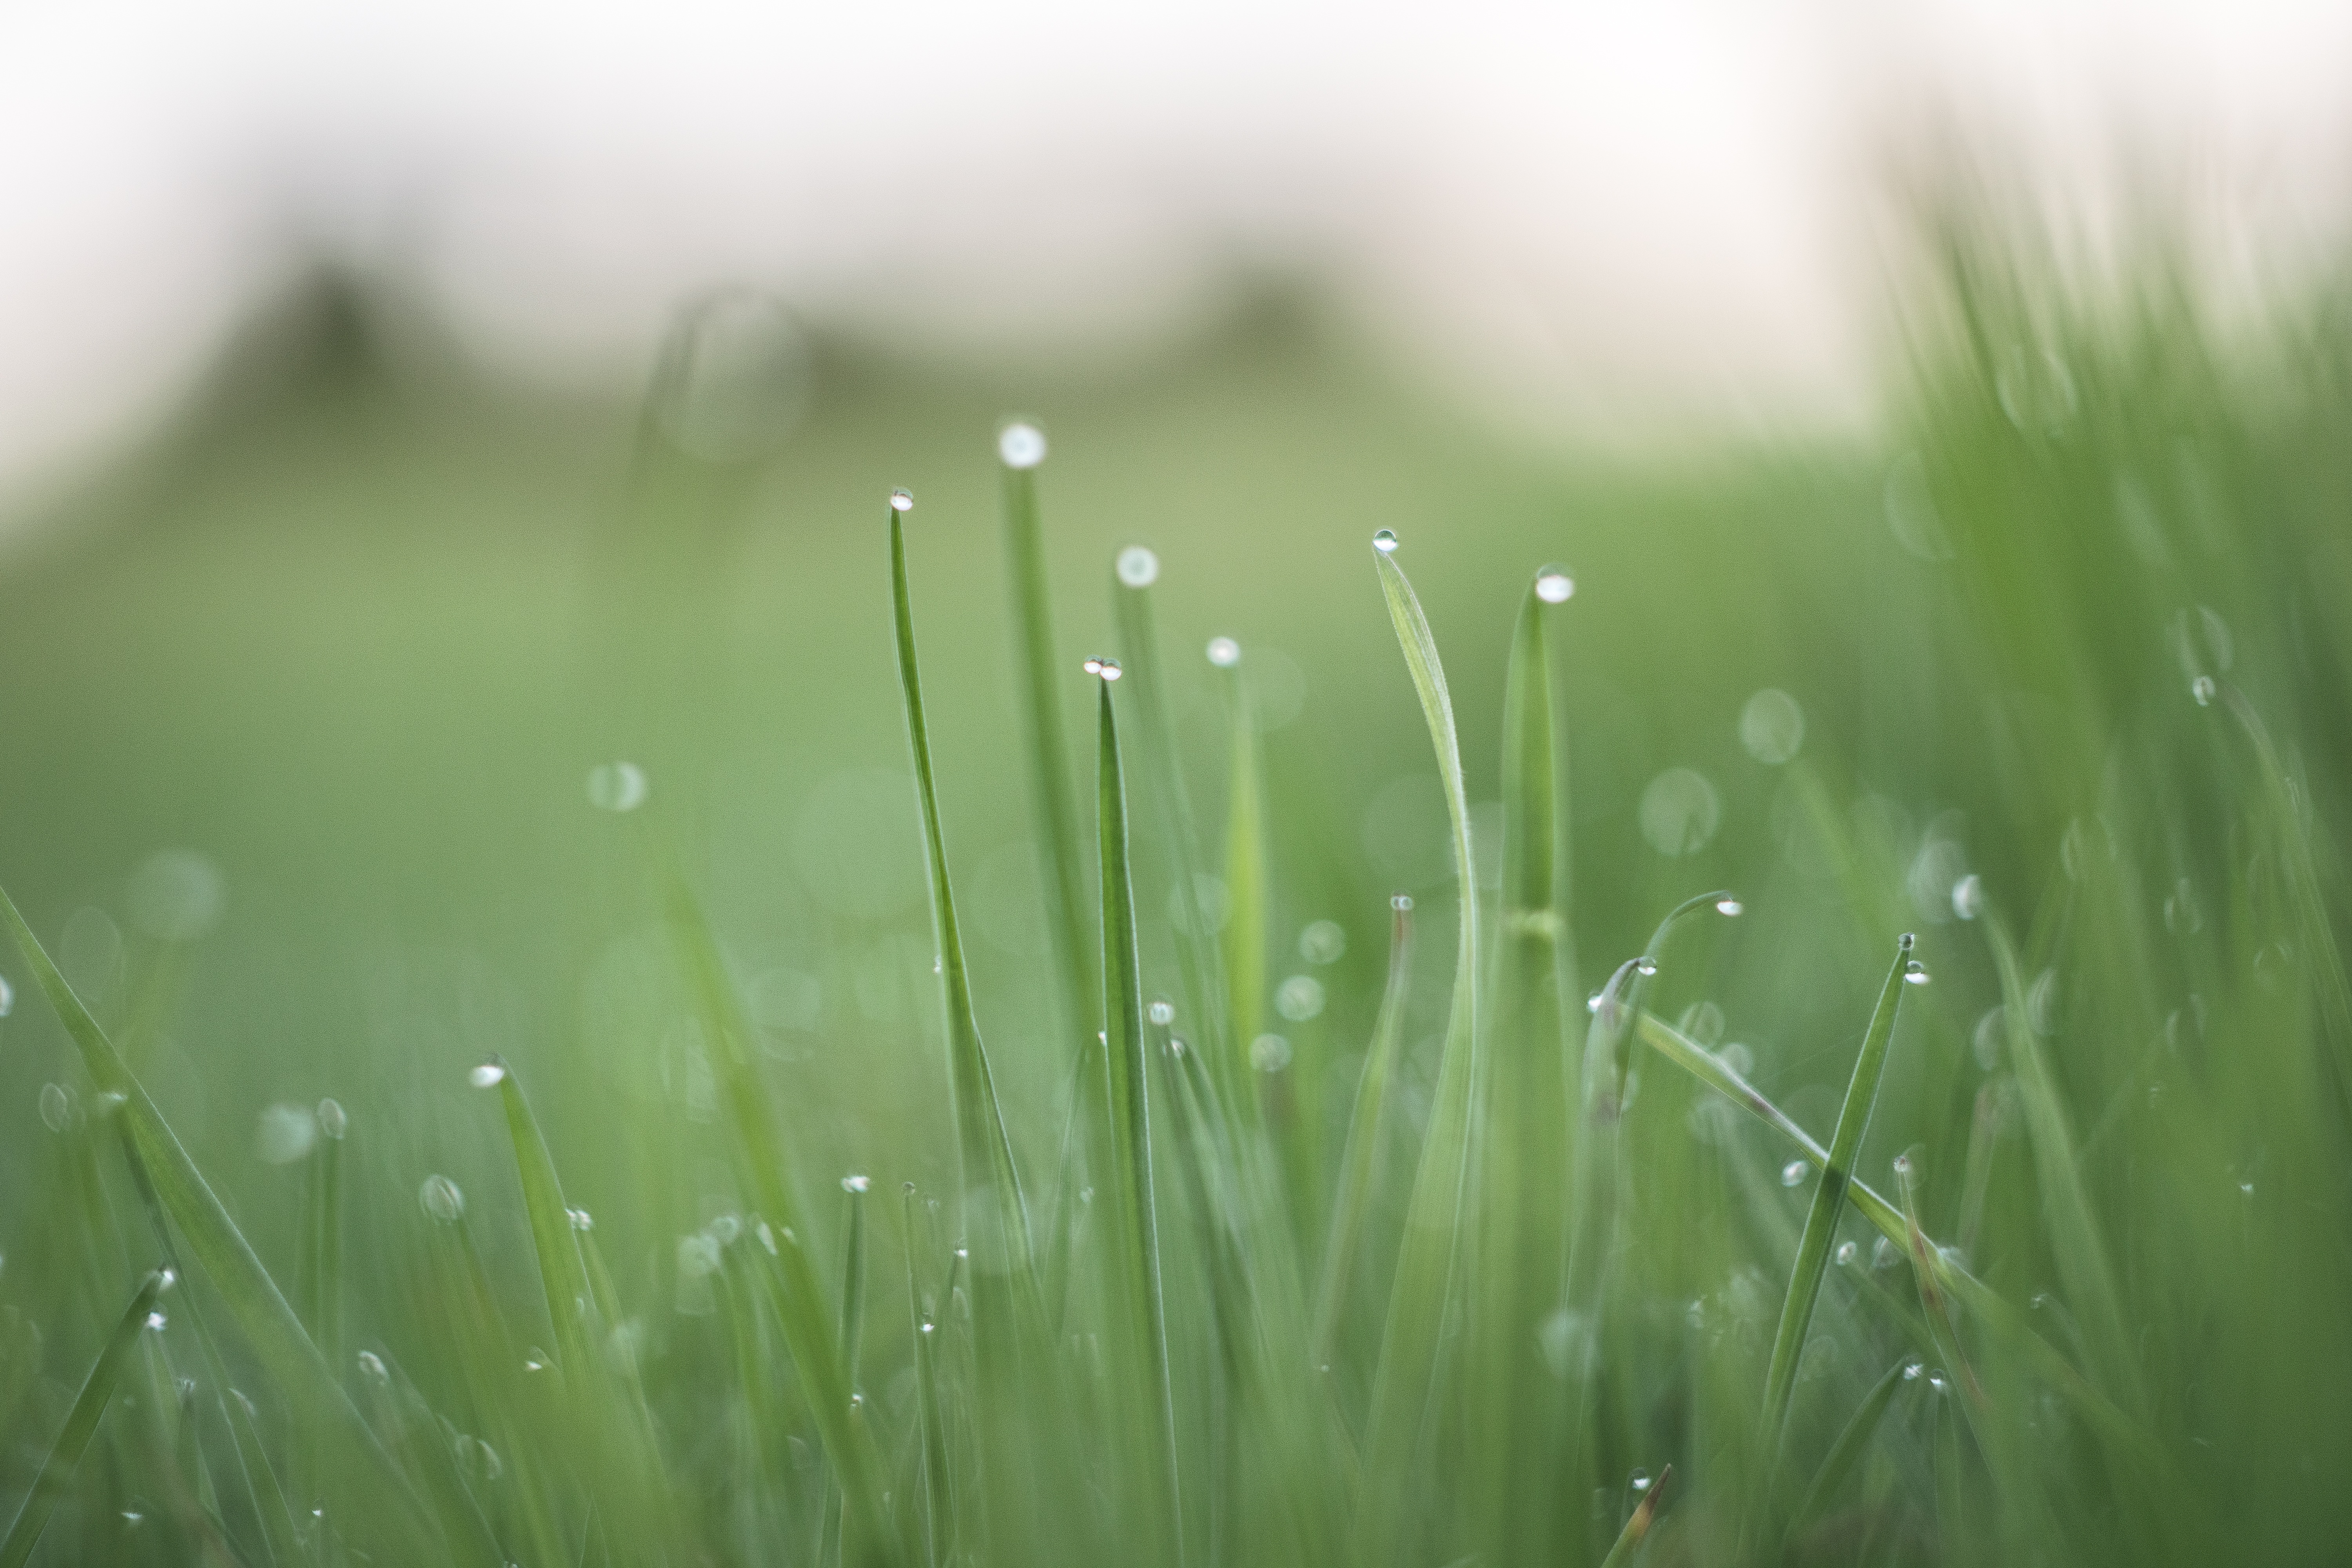
water, nature, grass, dew, light, growth, plant, sun, field, lawn, meadow, sunlight, morning, rain, leaf, flower, raindrop, wet, summer, clear, environment, foliage, spring, green, color, macro, natural, weather, waterdrop, fresh, romantic, garden, drip, freshness, close up, formal, outdoors, earth, grassland, bright, blades, drops, purity, moisture, charming, macro photography, flowering plant, wheatgrass, grass family, plant stem, land plant